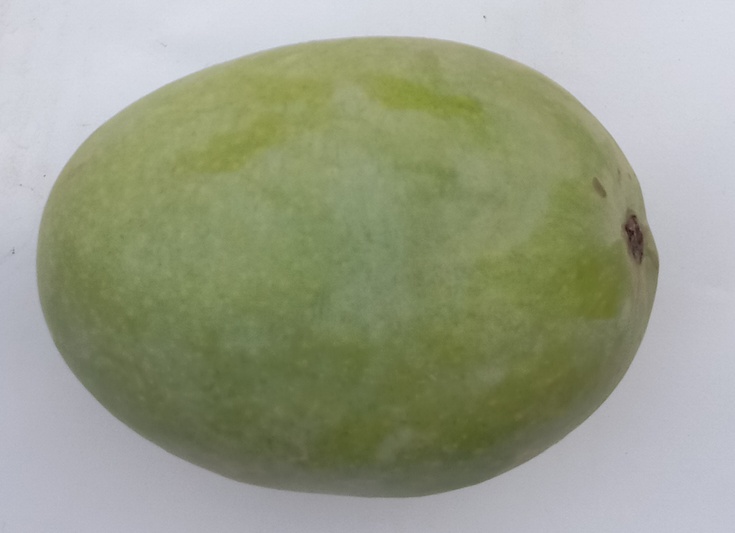
Mango variety: Langra